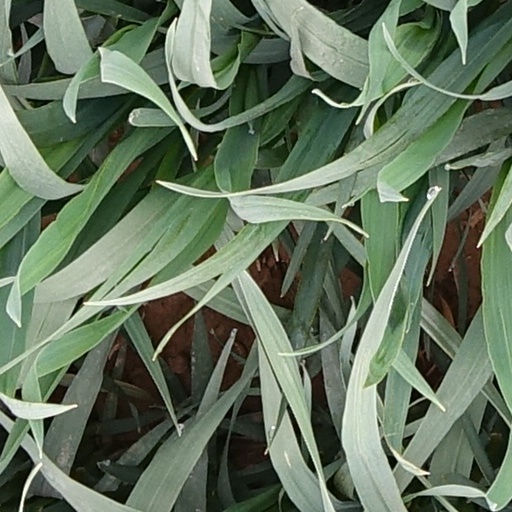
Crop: wheat